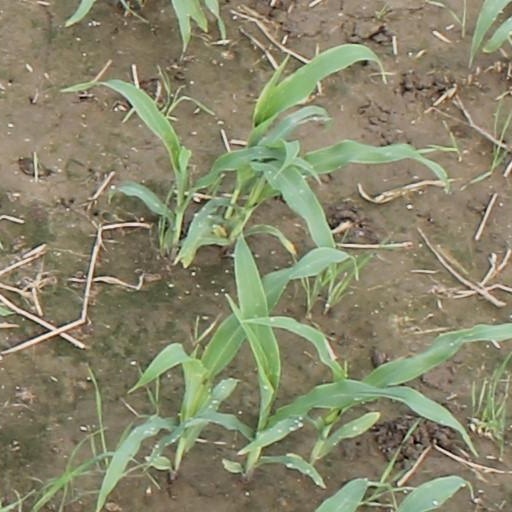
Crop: maize; corn